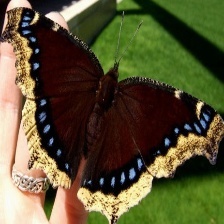
Species: MOURNING CLOAK
Butterfly family (ImageNet category): admiral